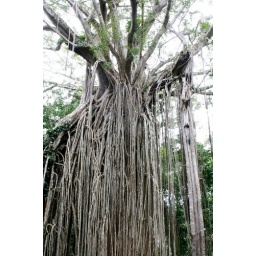
curtain tree fig south on the atherton tablelands, i could not get the entire tree in the one shot